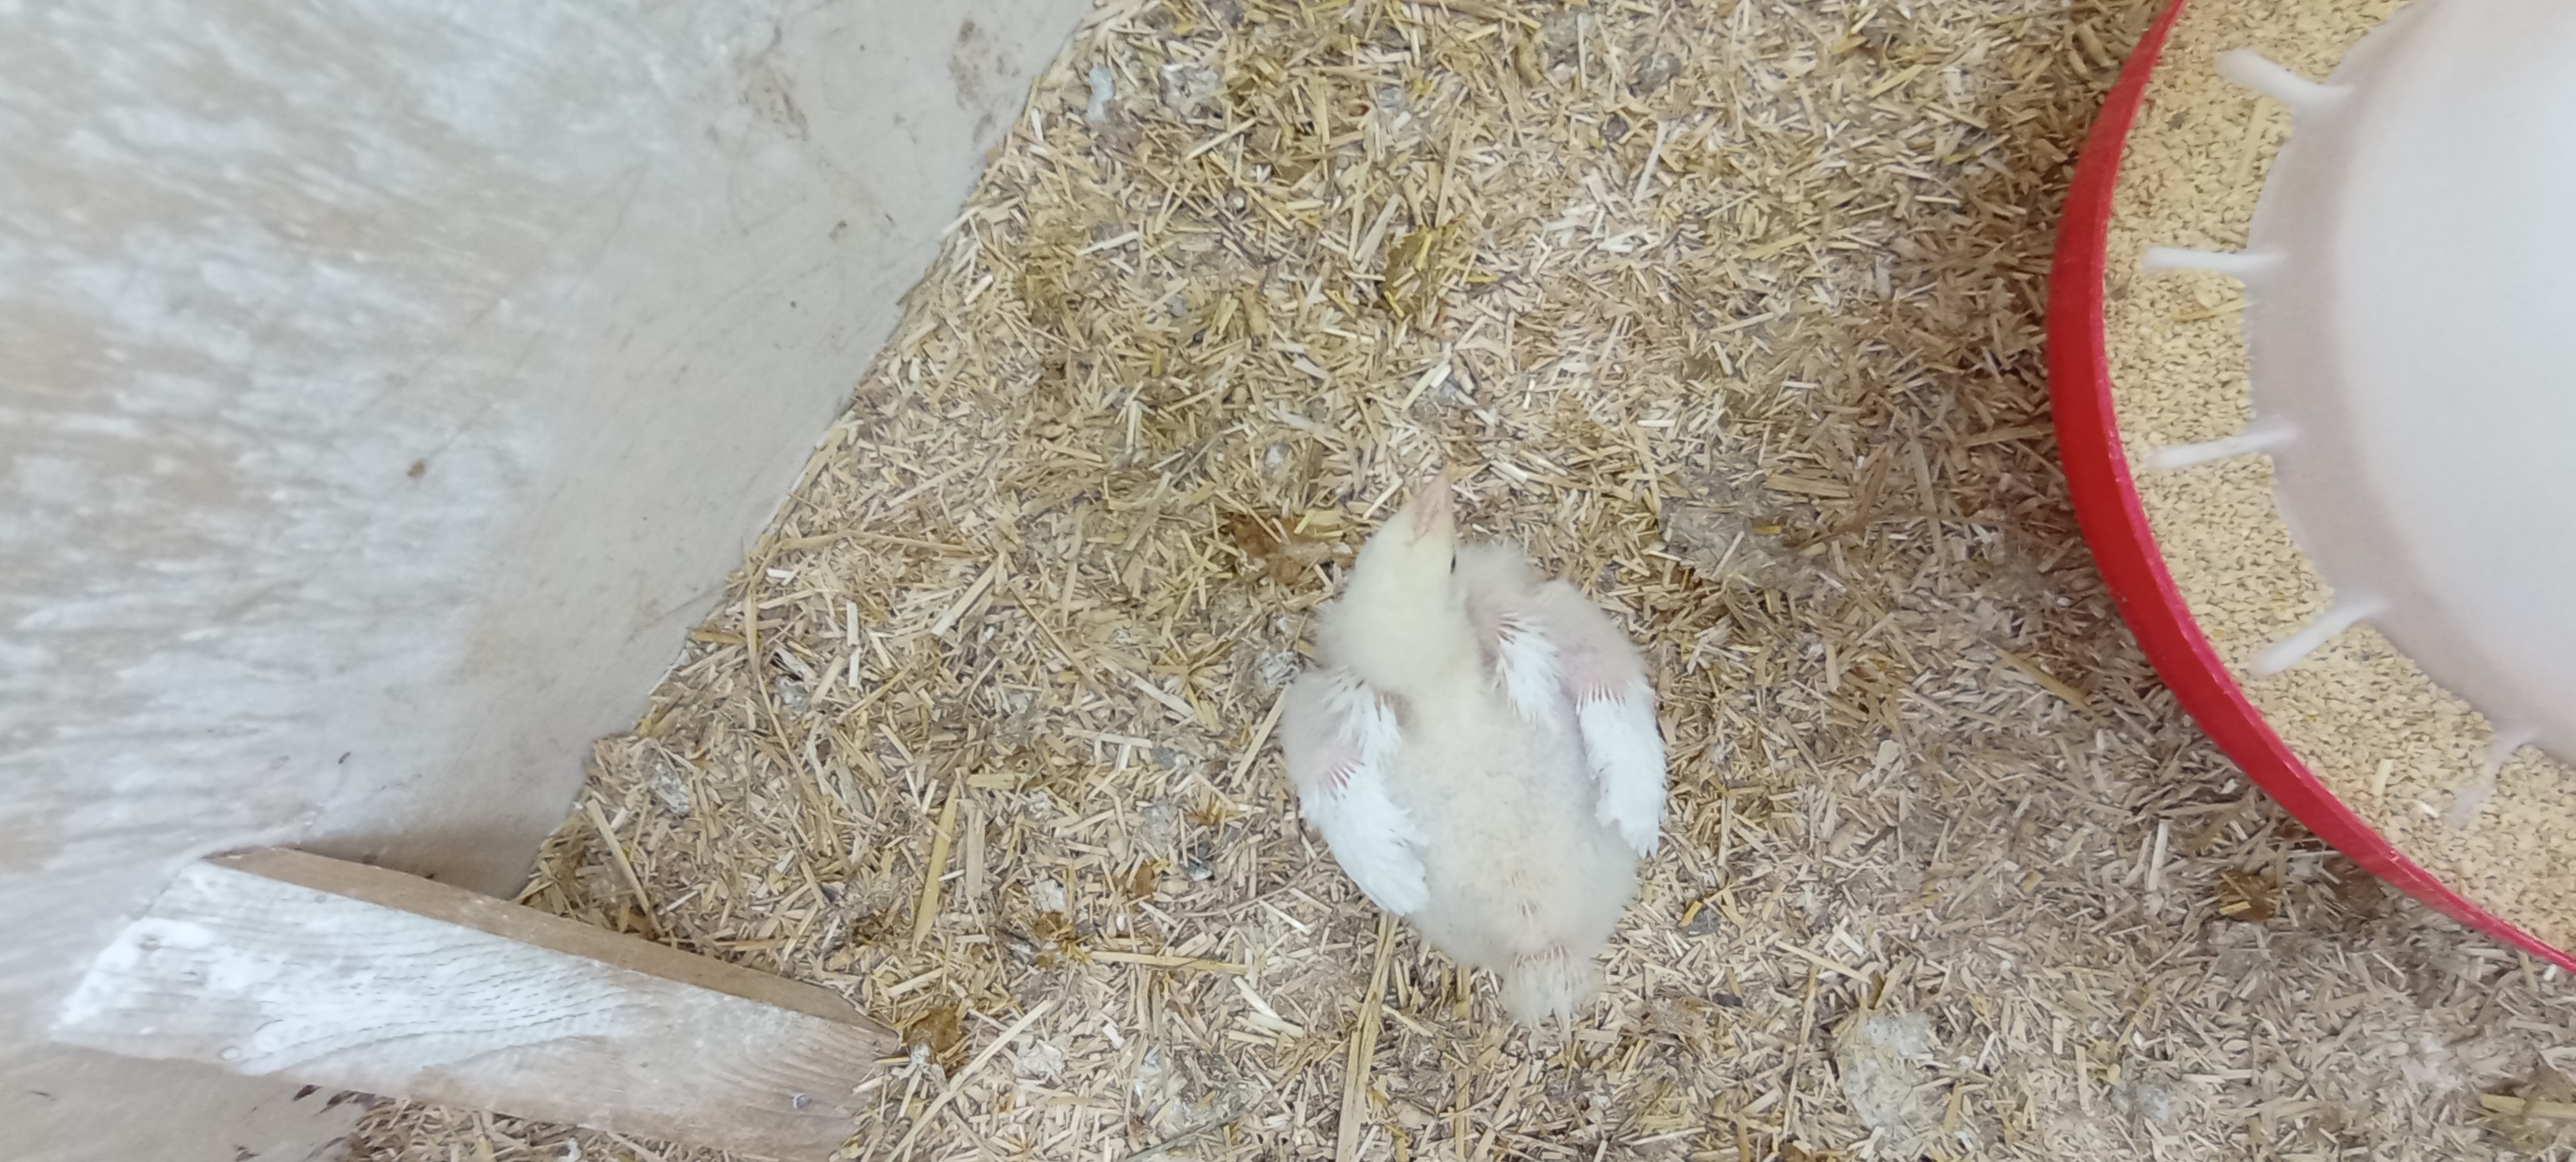
Weight: 611 g